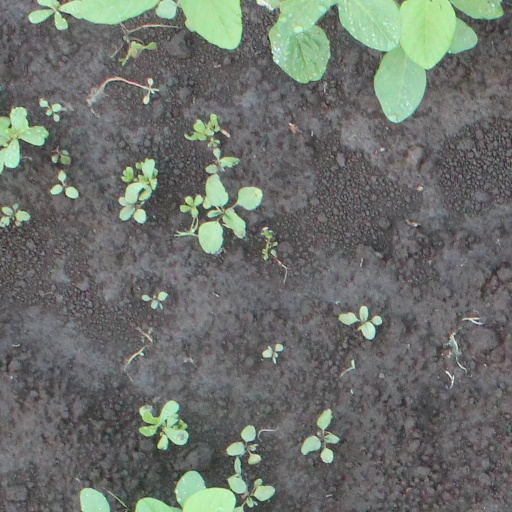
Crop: soybean